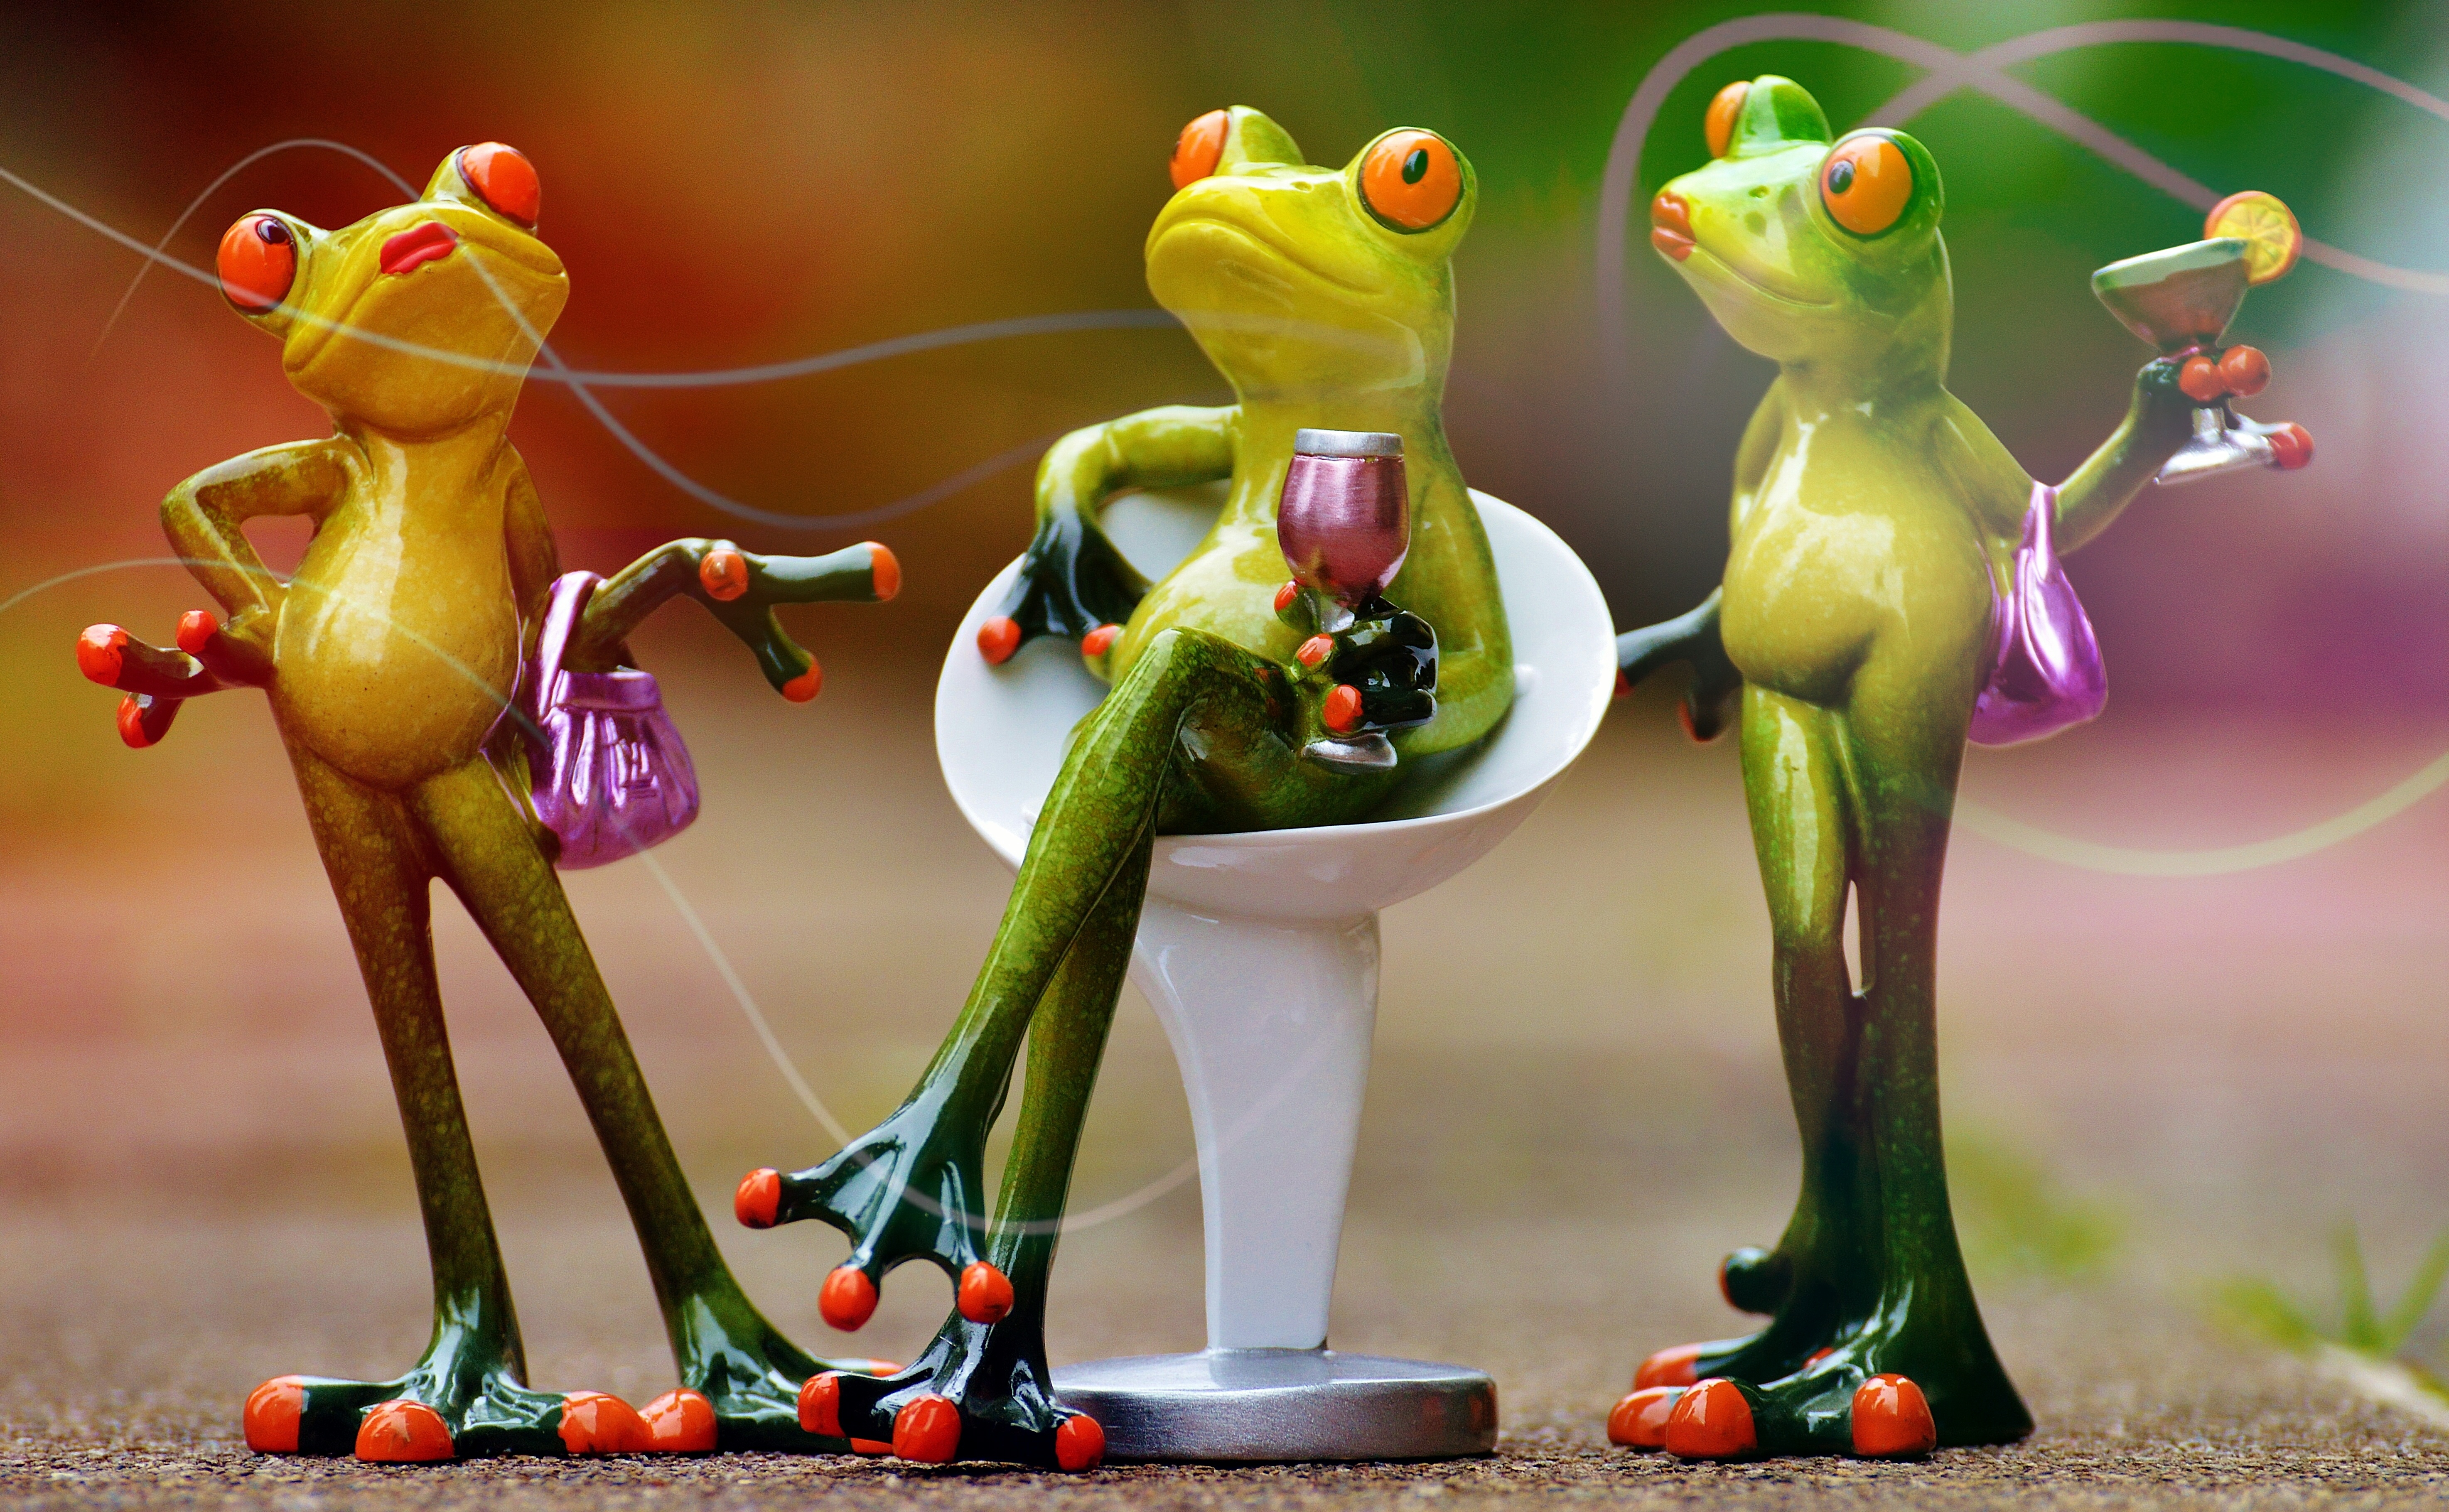
sweet, flower, cute, female, drink, toy, celebrate, talk, party, figurine, chat, funny, sexy, chick, frogs, arrogant